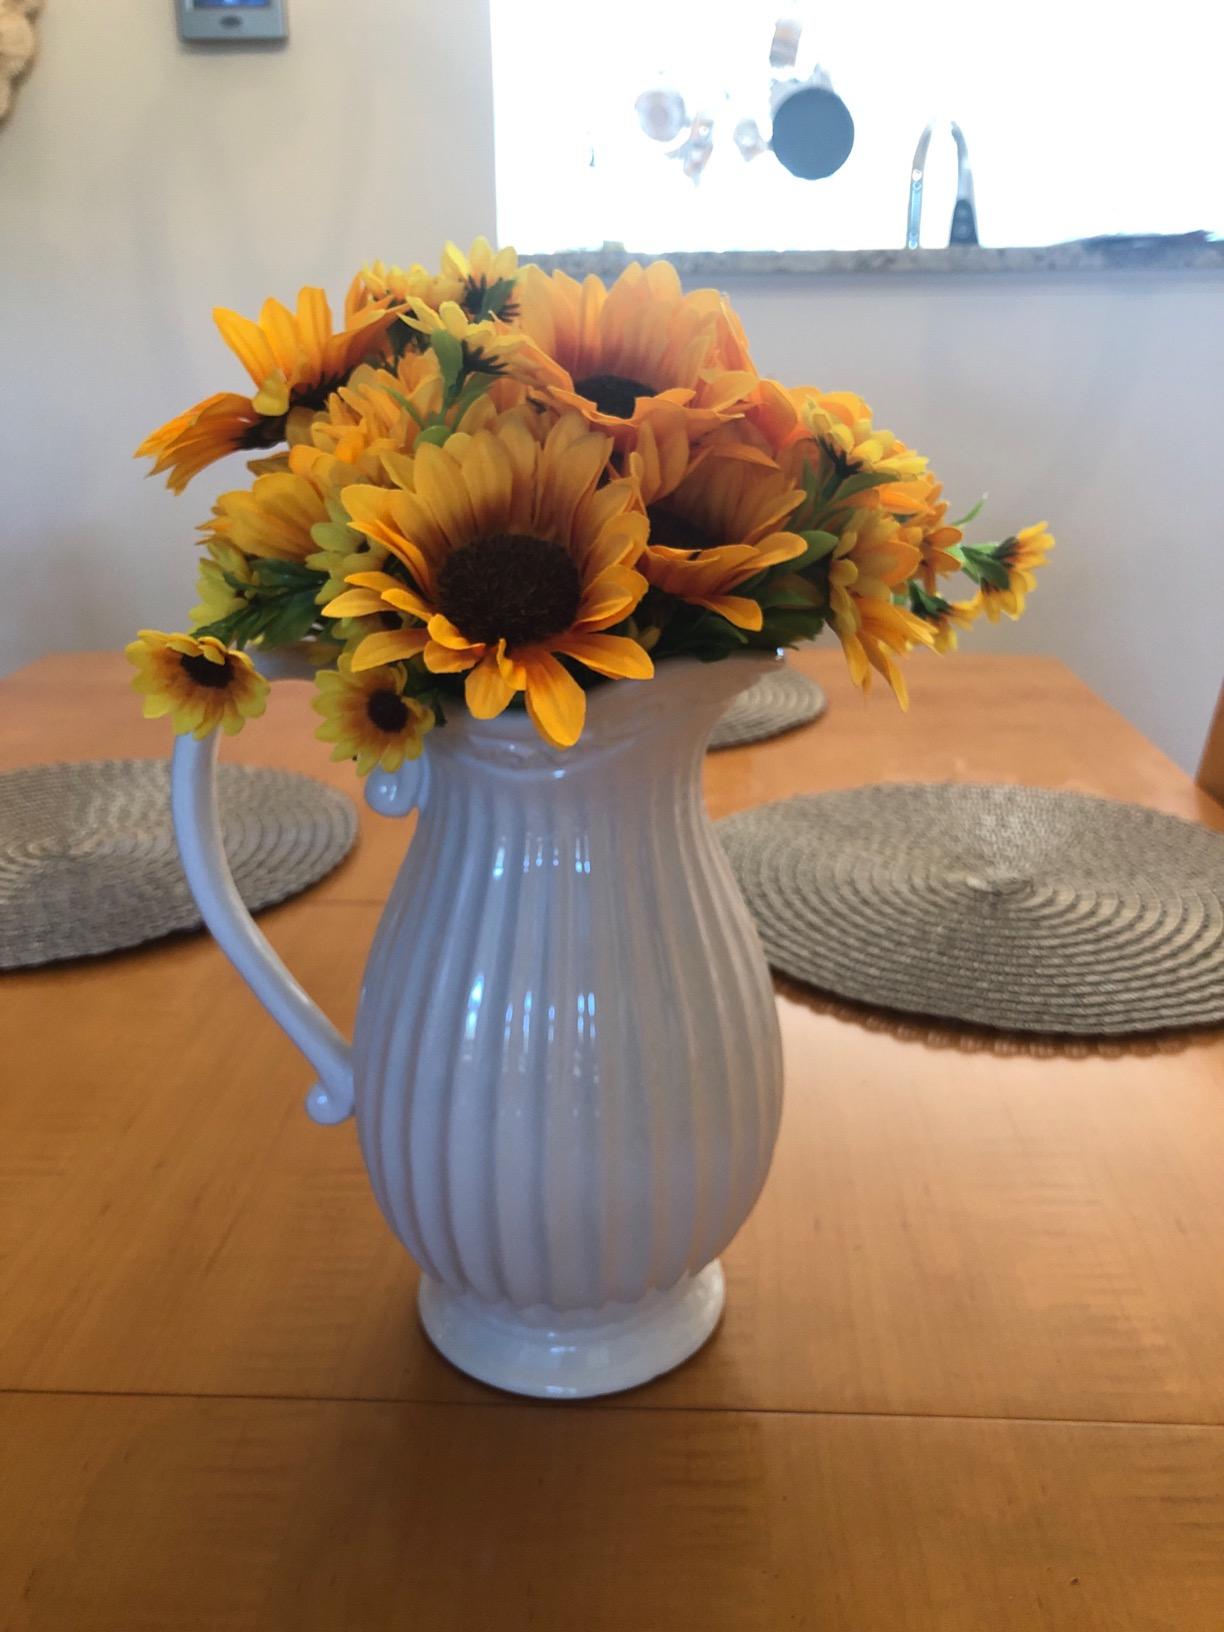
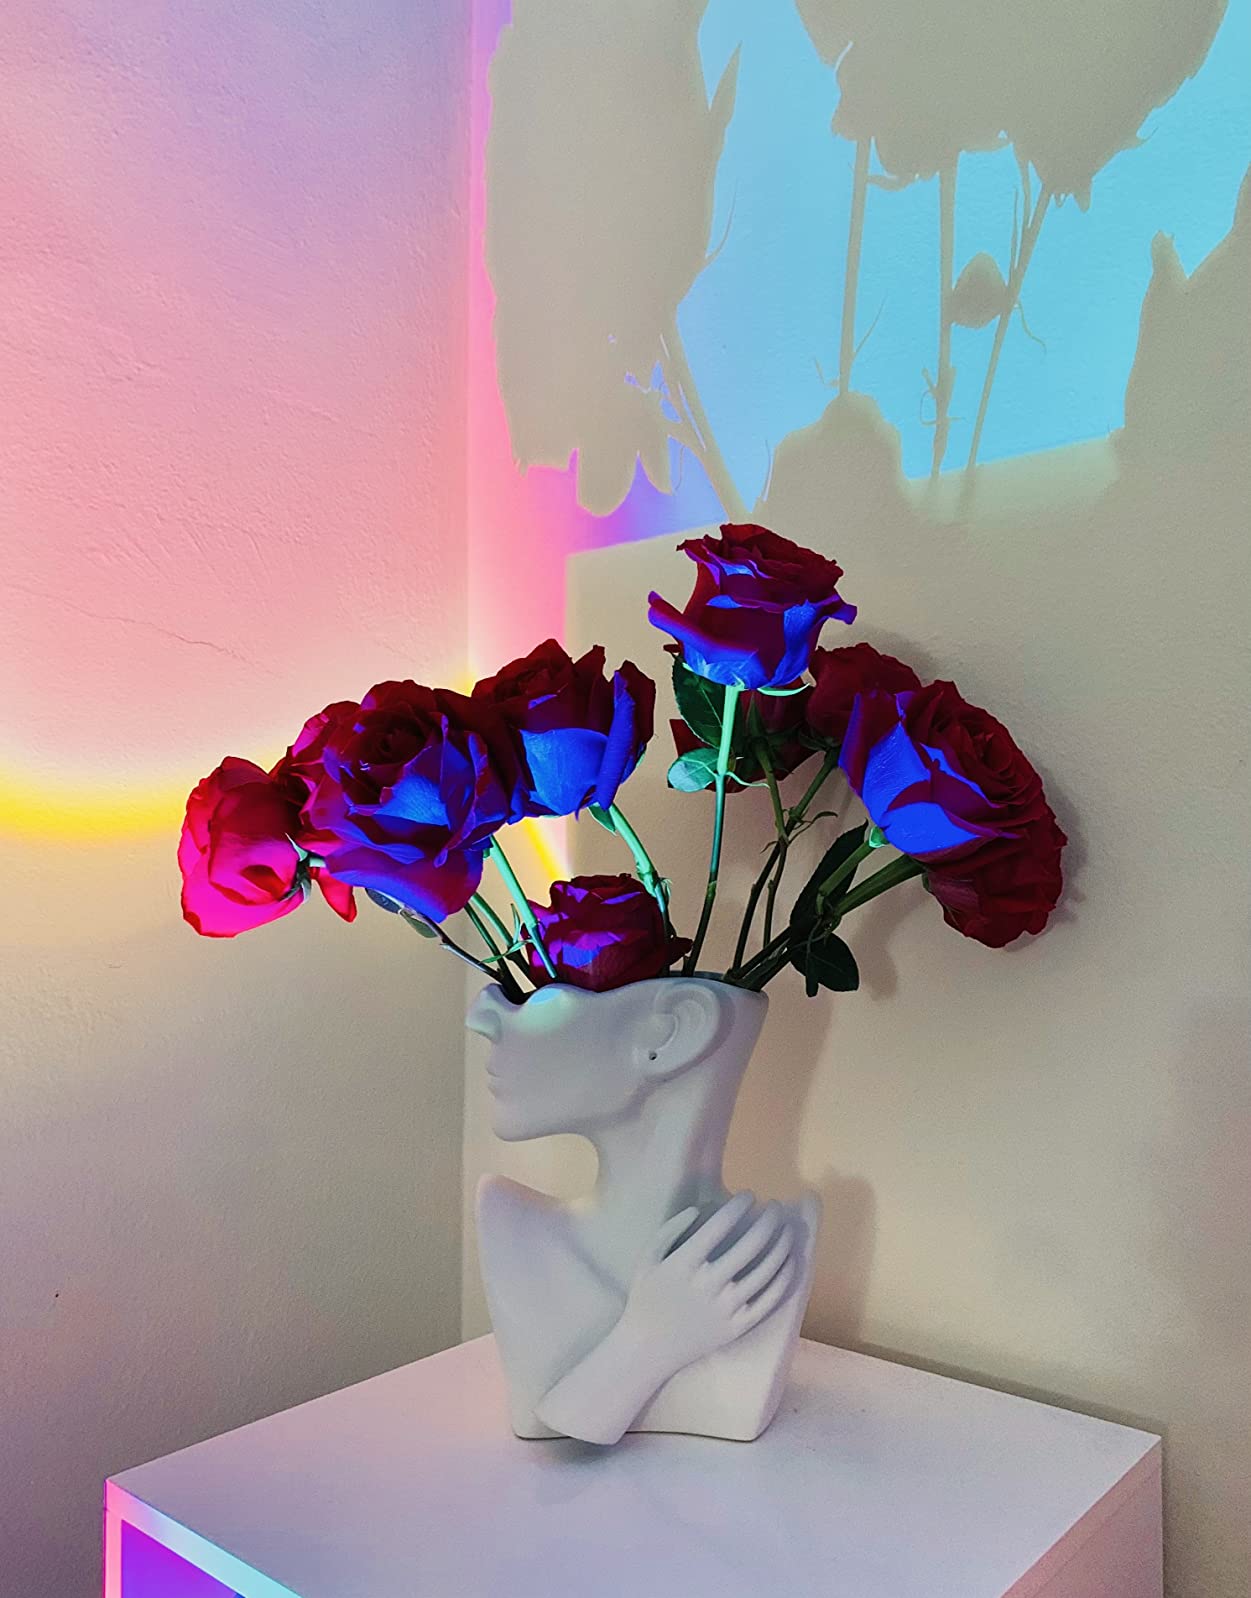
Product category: vase
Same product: no